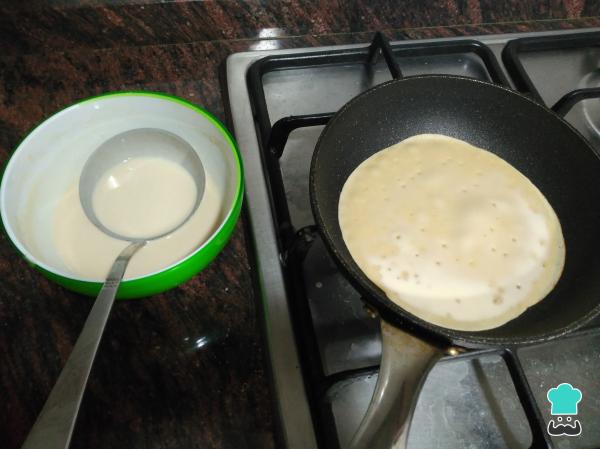
Cuando la sartén esté caliente, vierte un cucharón de la masa de los canelones y repártela bien por toda la base. Cocínala por un lado hasta que esté bien dorada y, luego, dale la vuelta con una espátula hasta que se dore por el otro lado. Repite este paso hasta acabar con la masa y reserva las crepes para canelones en un plato aparte.Truco: Deben quedar unas panquecas ni muy finas ni muy gruesas para que puedan aguantar bien el relleno para canelones.